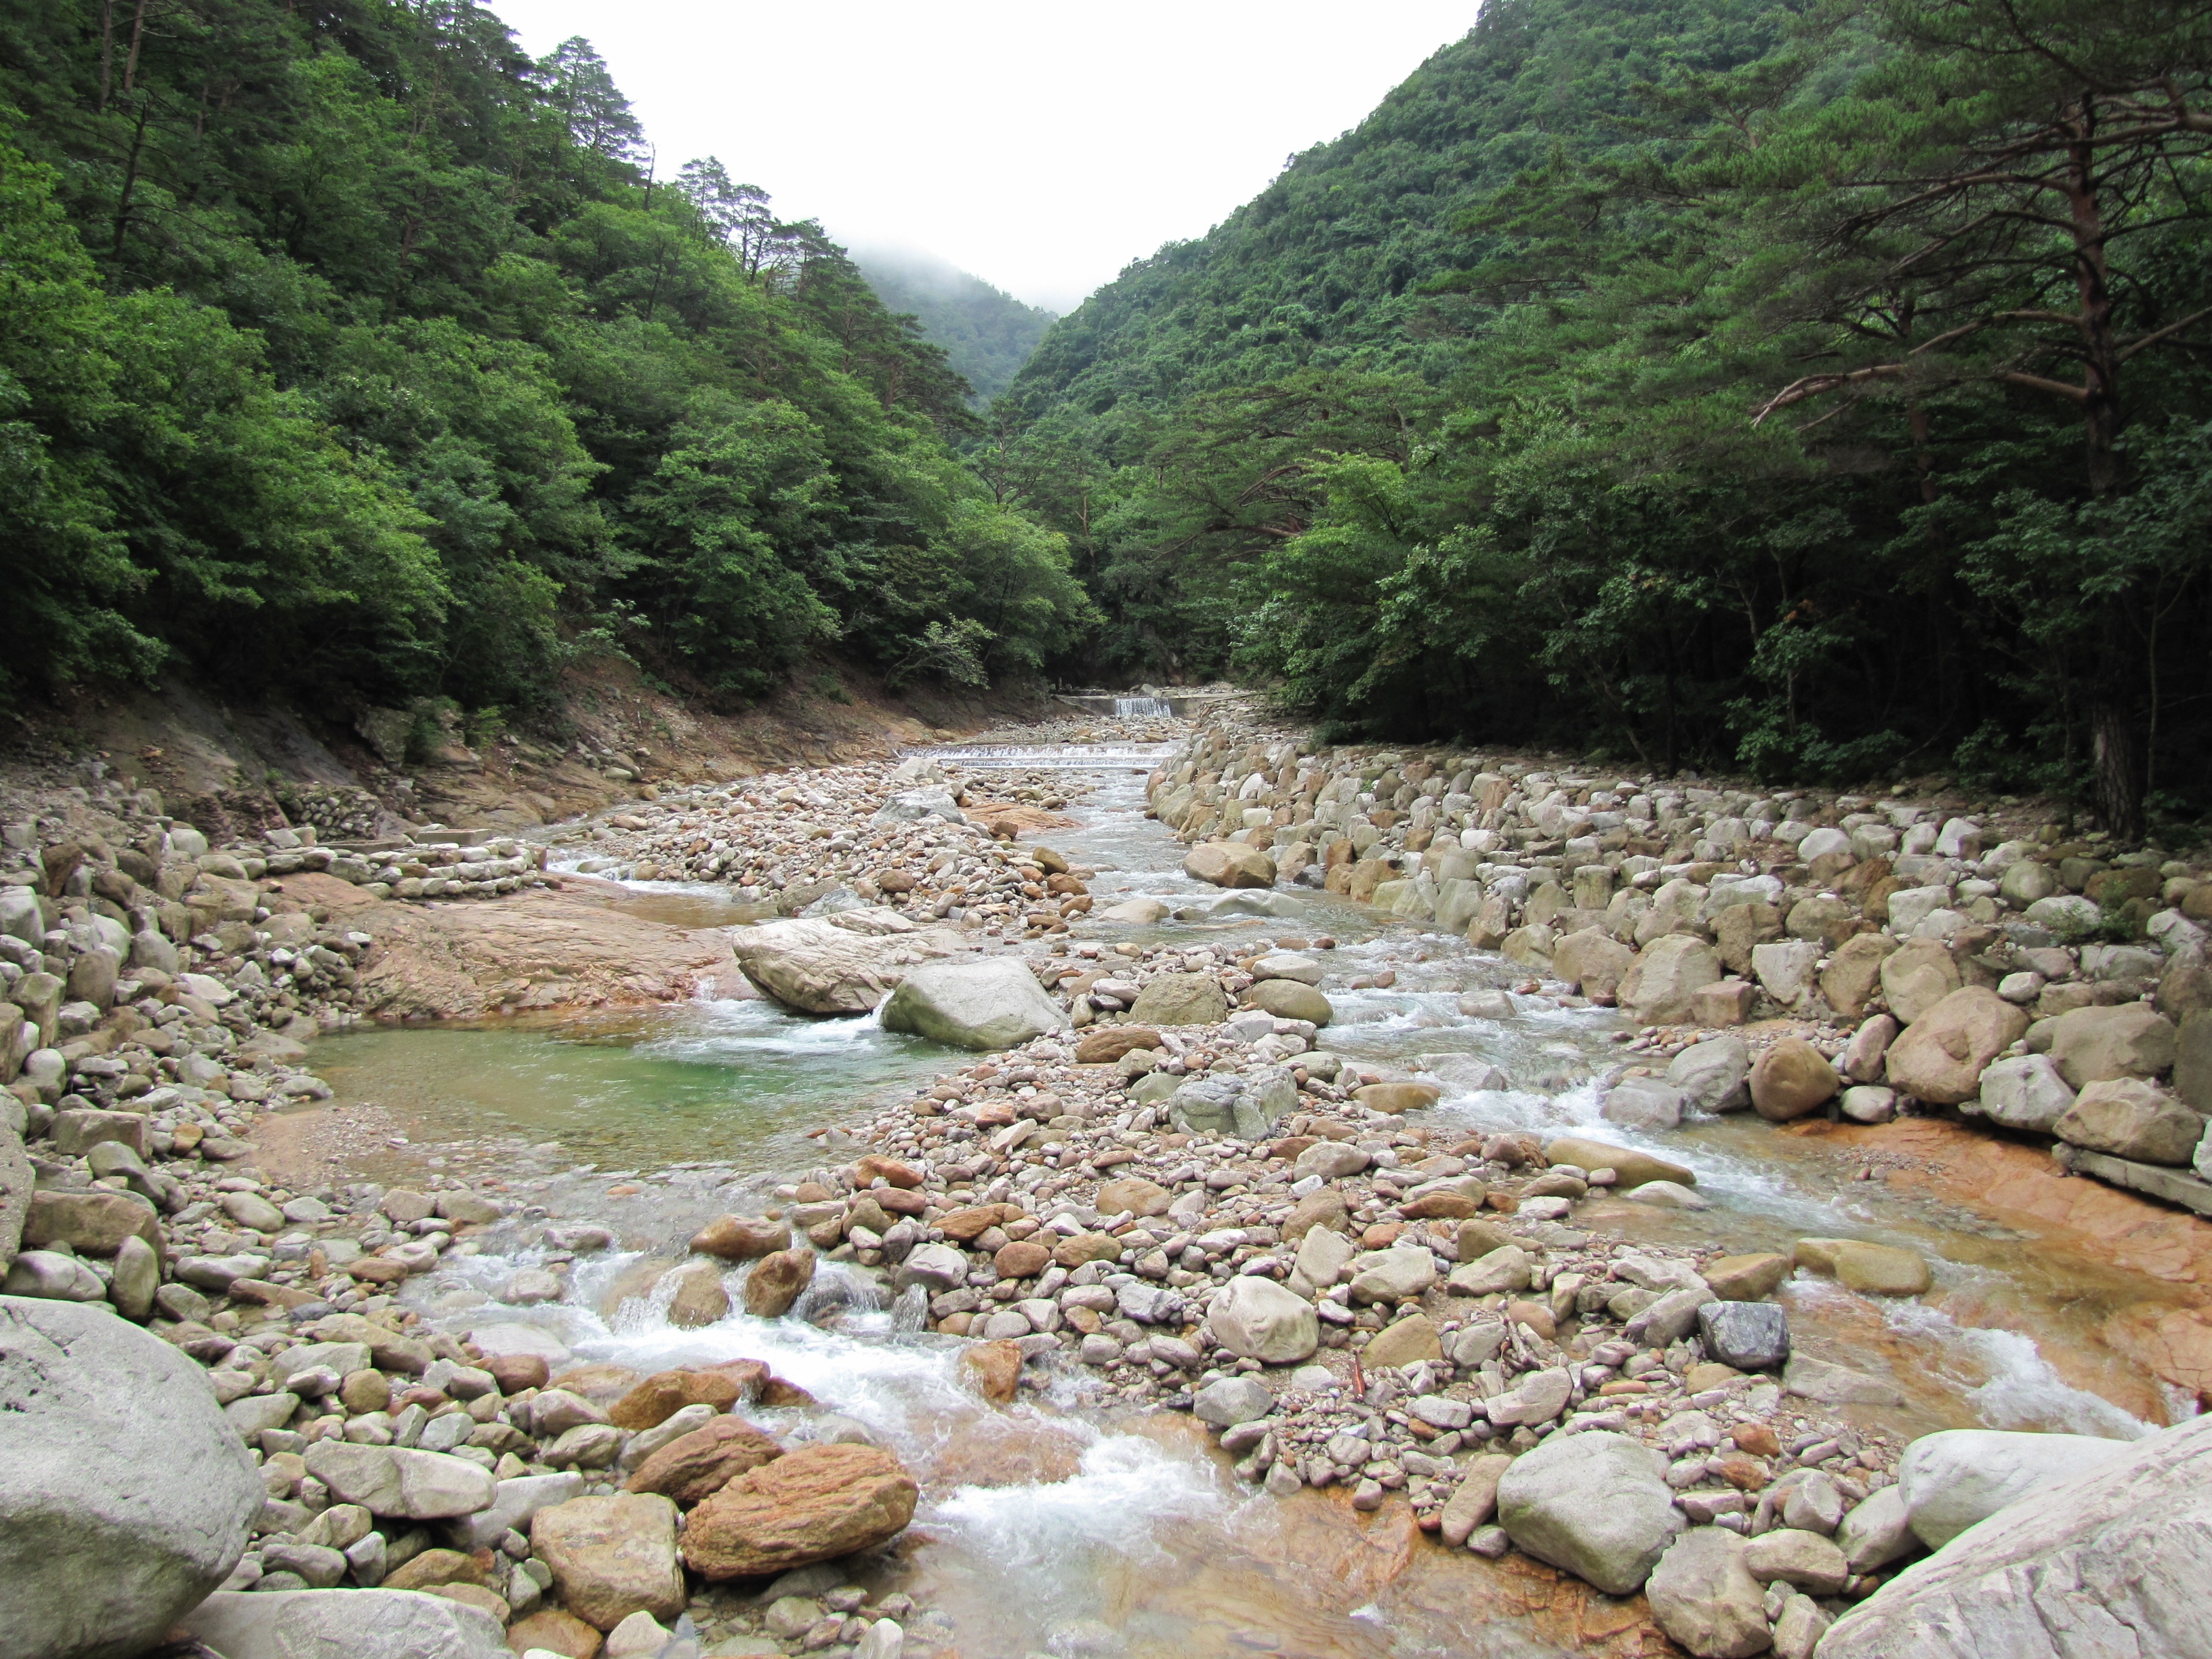
landscape, nature, rock, wilderness, mountain, trail, river, valley, stream, rapid, korea, ravine, boulder, watercourse, shaggy, wadi, stream bed, landform, republic of korea, mt seoraksan, geographical feature, geological phenomenon